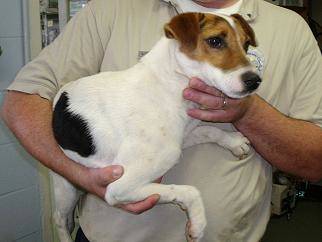
Label: dog